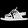
Label: Sandal